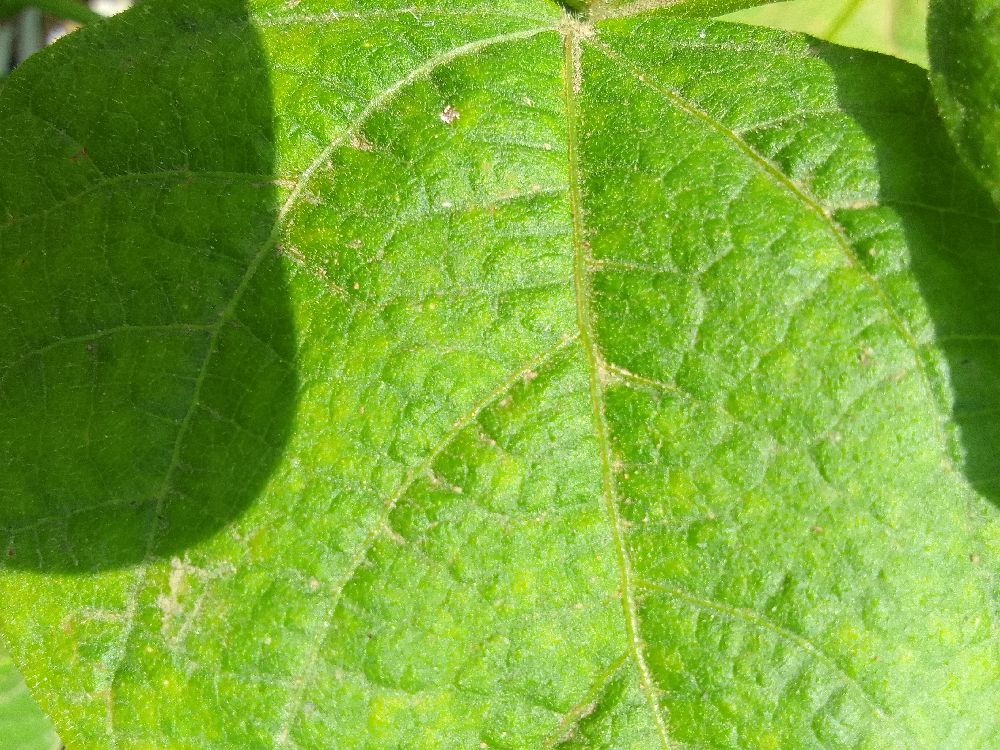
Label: healthy